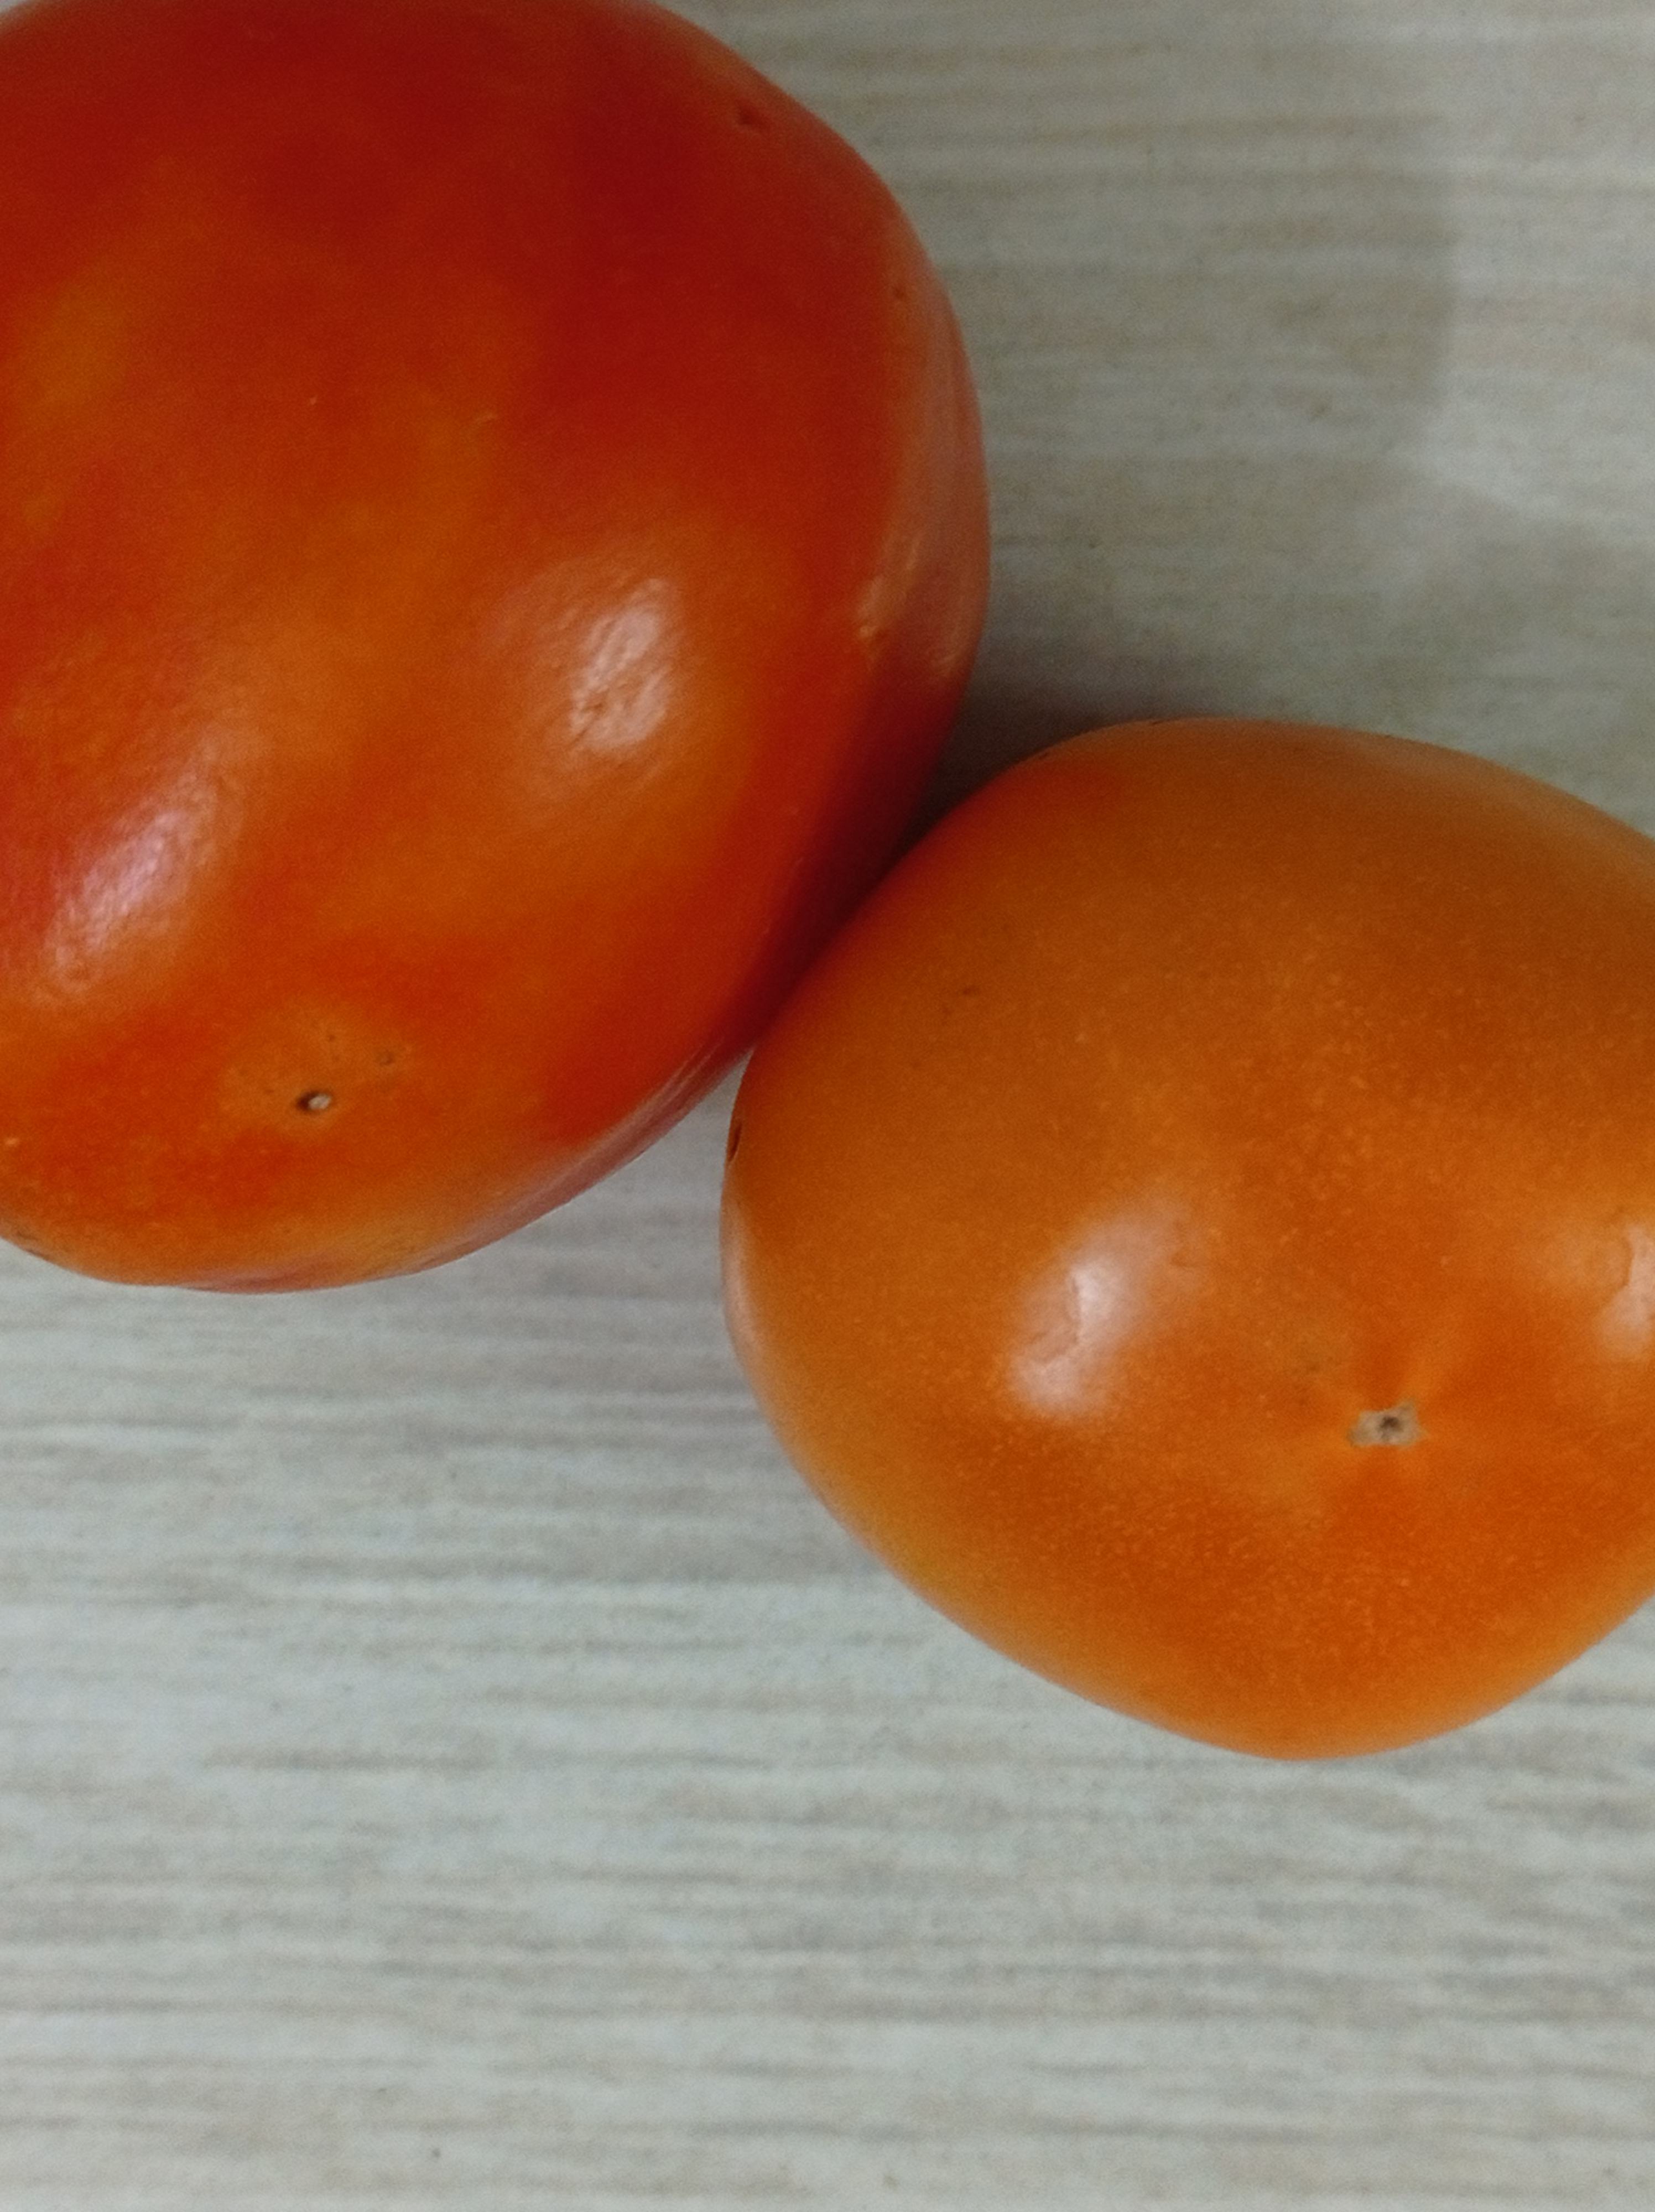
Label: Fresh